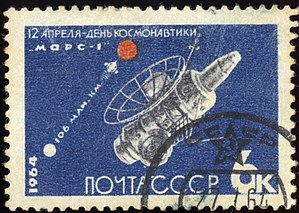
Mars-programmet (USSR)
Mars-1
"Mars-programmet var en fællesnævner for de sovjetiske marssonder. På grund af hemmelighedskræmmeri, gættede den vestlige presse fejlagtigt på at de hed Marsnik á la Sputnik i begyndelsen. Sonder, der ikke nåede ud i rummet, er her benævnt ""Mars-1960A"", ""Mars-1960B"" osv. Marssonder der ikke forlod jordkredsløbet blev kaldt ""Kosmos 419"" osv.